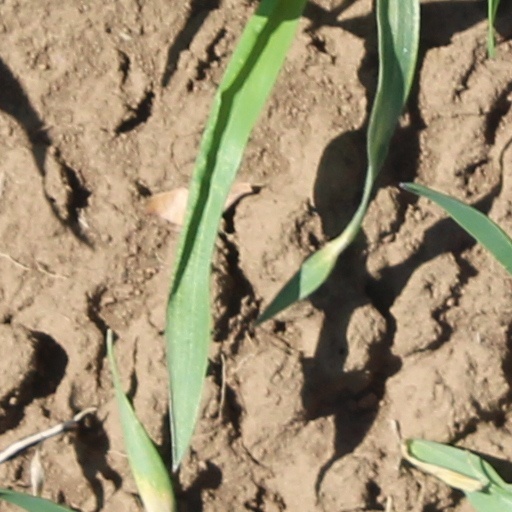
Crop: wheat